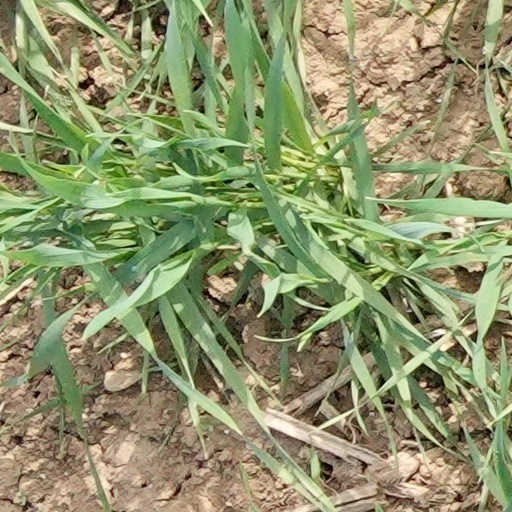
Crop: wheat